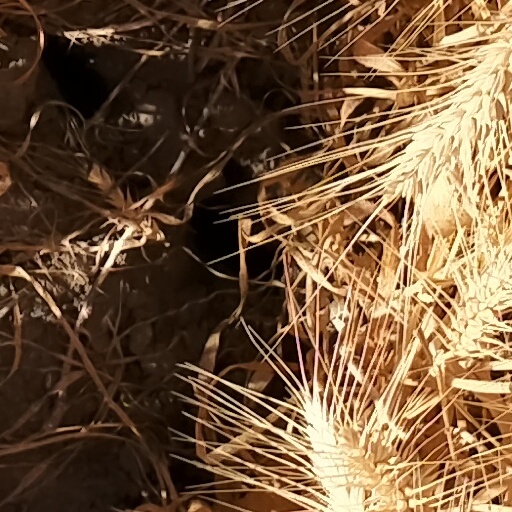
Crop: wheat